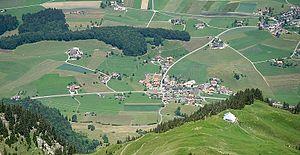
Oberstocken est une localité et une ancienne commune suisse du canton de Berne, située dans l'arrondissement administratif de Thoune et de la commune de Stocken-Höfen.
Stocken-Höfen est une commune suisse du canton de Berne, située dans l'arrondissement administratif de Thoune.